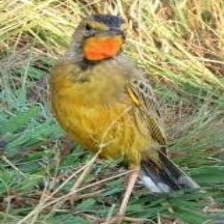
Species: CAPE LONGCLAW
Scientific name: MACRONYX CAPENSIS